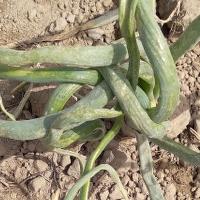
Crop: Onion
Condition: virosis-d